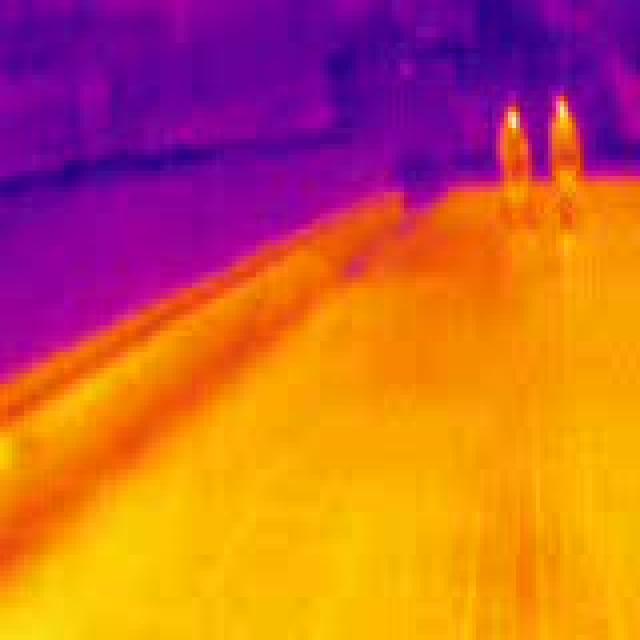
Detected objects:
label: person
label: person